American Overseas School of Rome

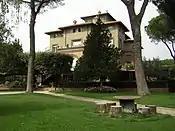
The Villa at AOSR

The High School is a college preparatory day offering one-year and semester courses. An 18-subject Advanced Placement Program and the International Baccalaureate Program are available, as well as a post-graduate (13th) year. Over the years, virtually all of the school's graduates have attended universities in the United States, England, Canada, Italy, France, and throughout the world.